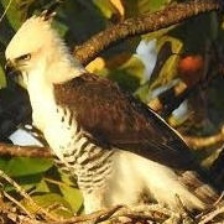
Species: ORNATE HAWK EAGLE
Scientific name: SPIZAETUS ORNATUS